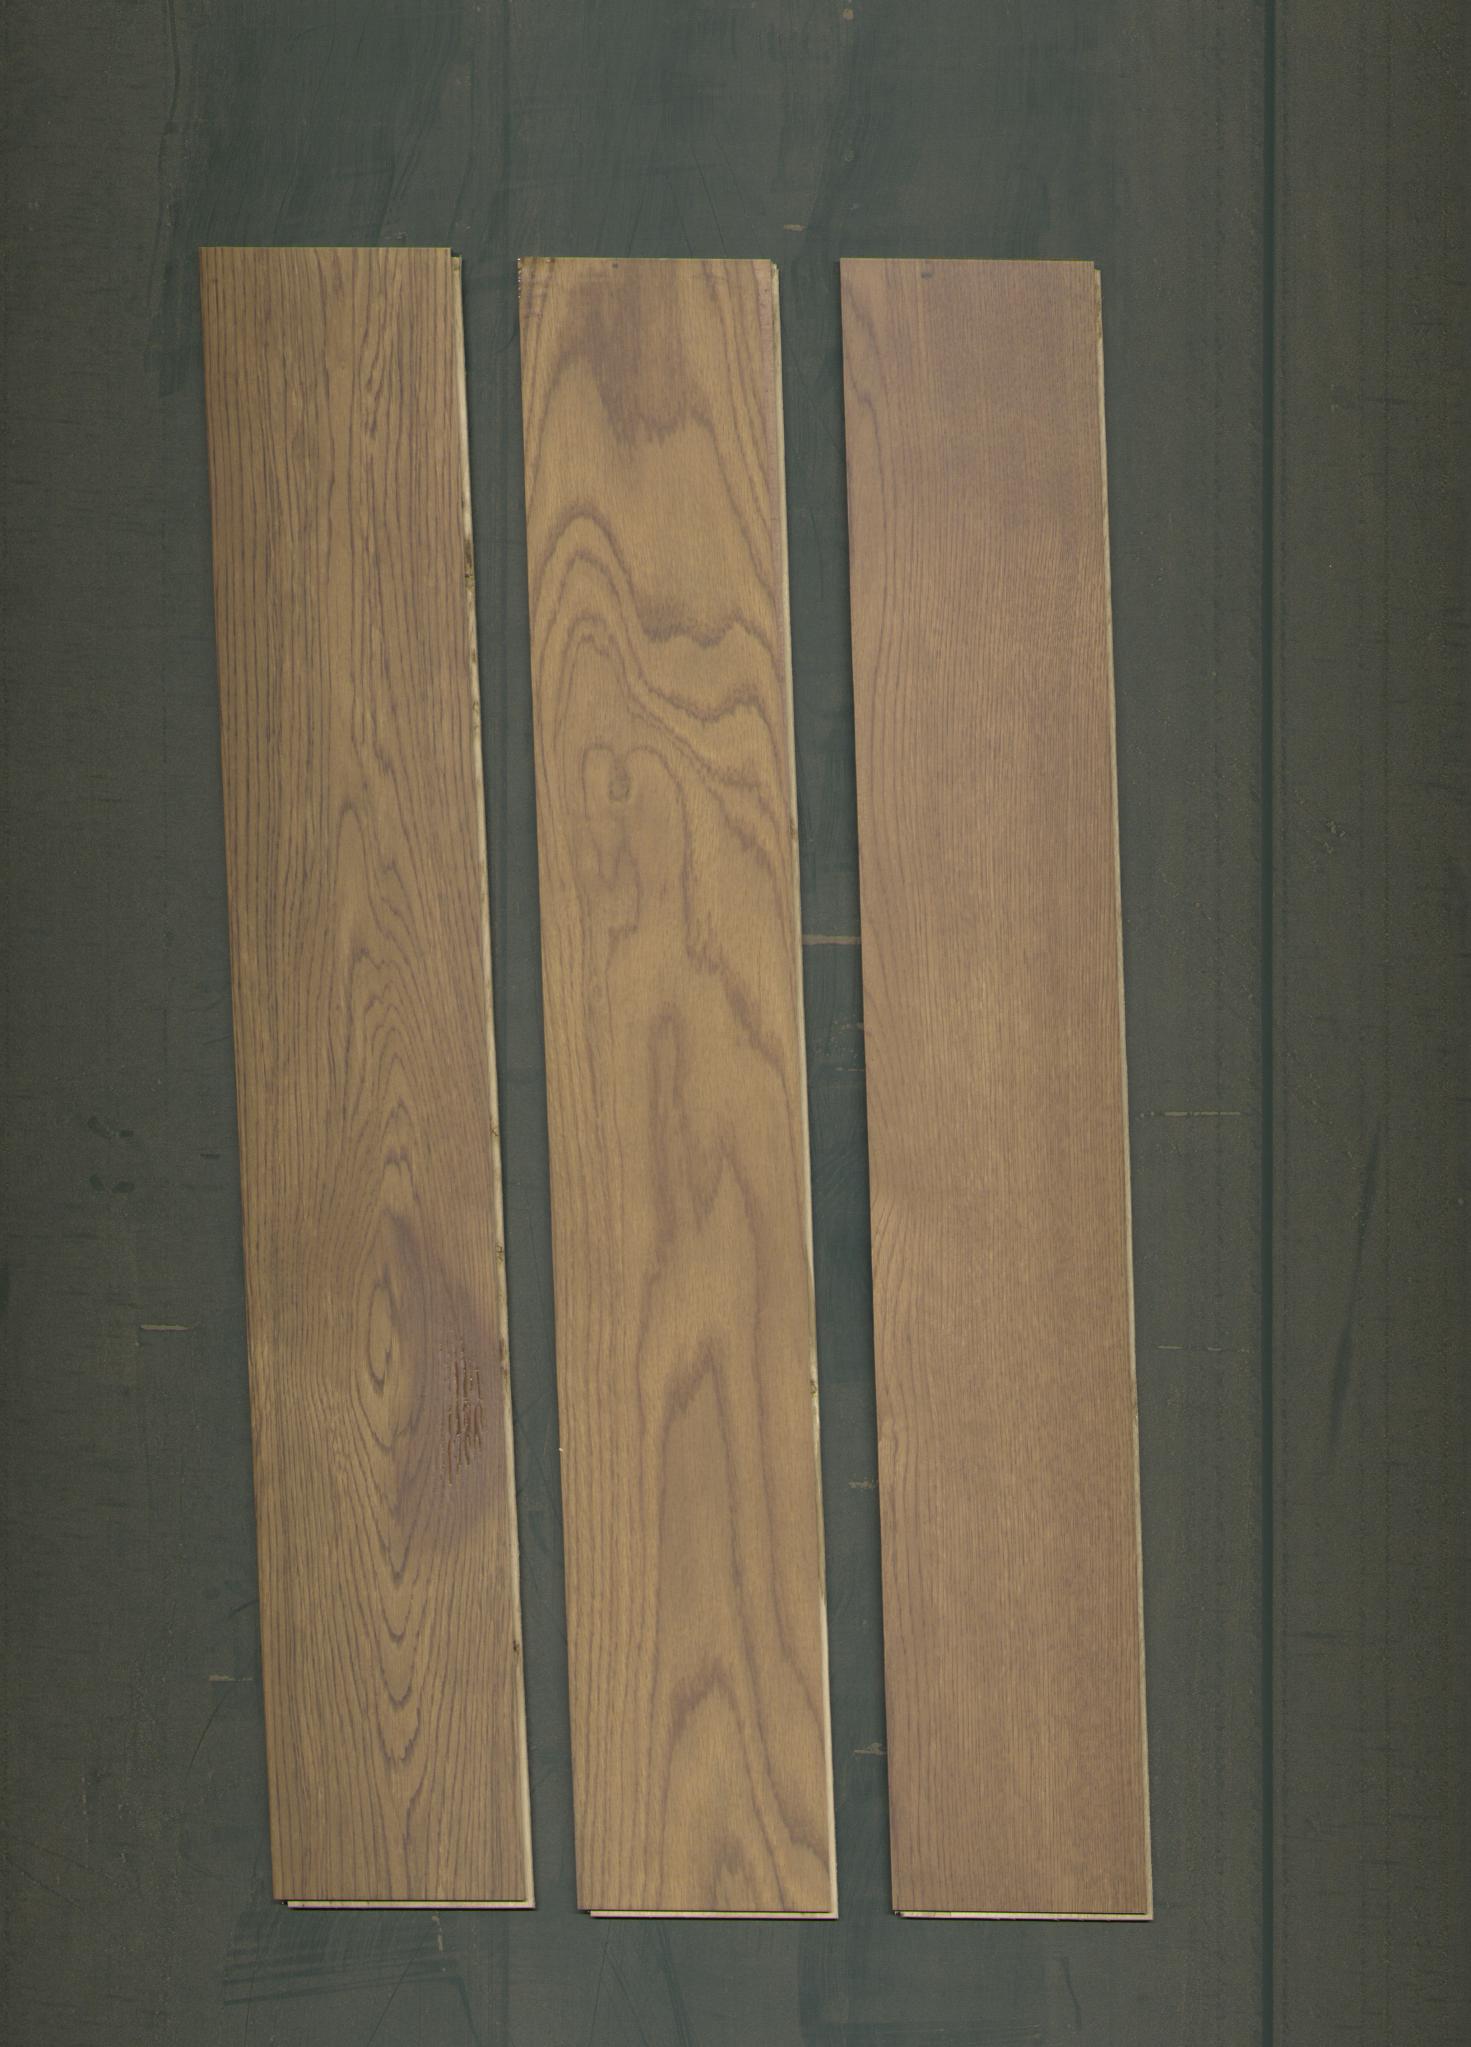
Label: mixers